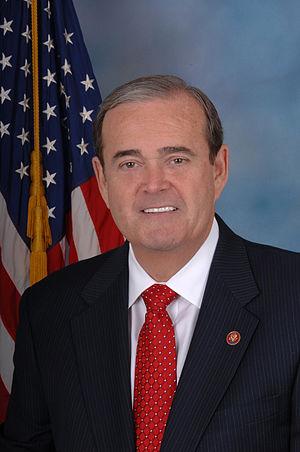
Le cinquième district congressionnel de l'Illinois est l'un des 18 districts congressionnel américains que compte l'État de l'Illinois. Il est représenté dans la 112ᵉ Congrès par Jerry Costello, représentant démocrate.
Jerry Francis Costello, né le 25 septembre 1949 à East Saint Louis, est un homme politique américain, membre du Parti démocrate.